KONP

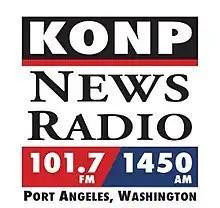
Logo before 101.3 translator sign on

KONP added two FM translators to its broadcasts: 101.7 FM in Port Angeles and 101.3 FM in Sequim and Eastern Clallam County, as well as its longtime 1450 kHz spot on the AM dial.